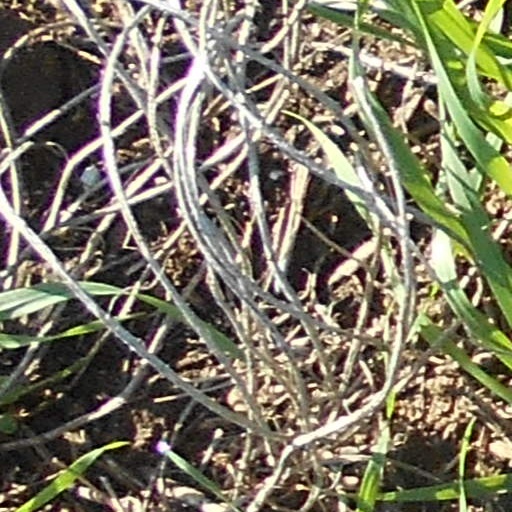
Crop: wheat